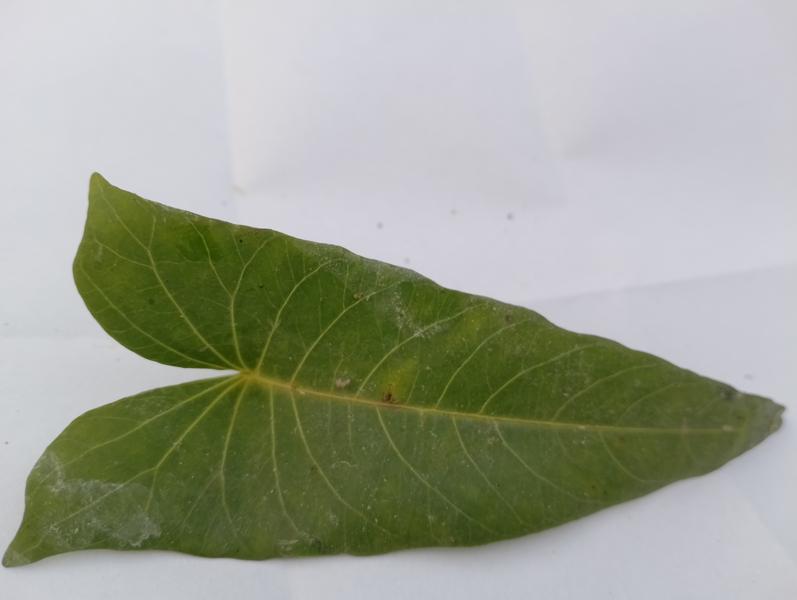
Weed species: Ipomoea aquatic